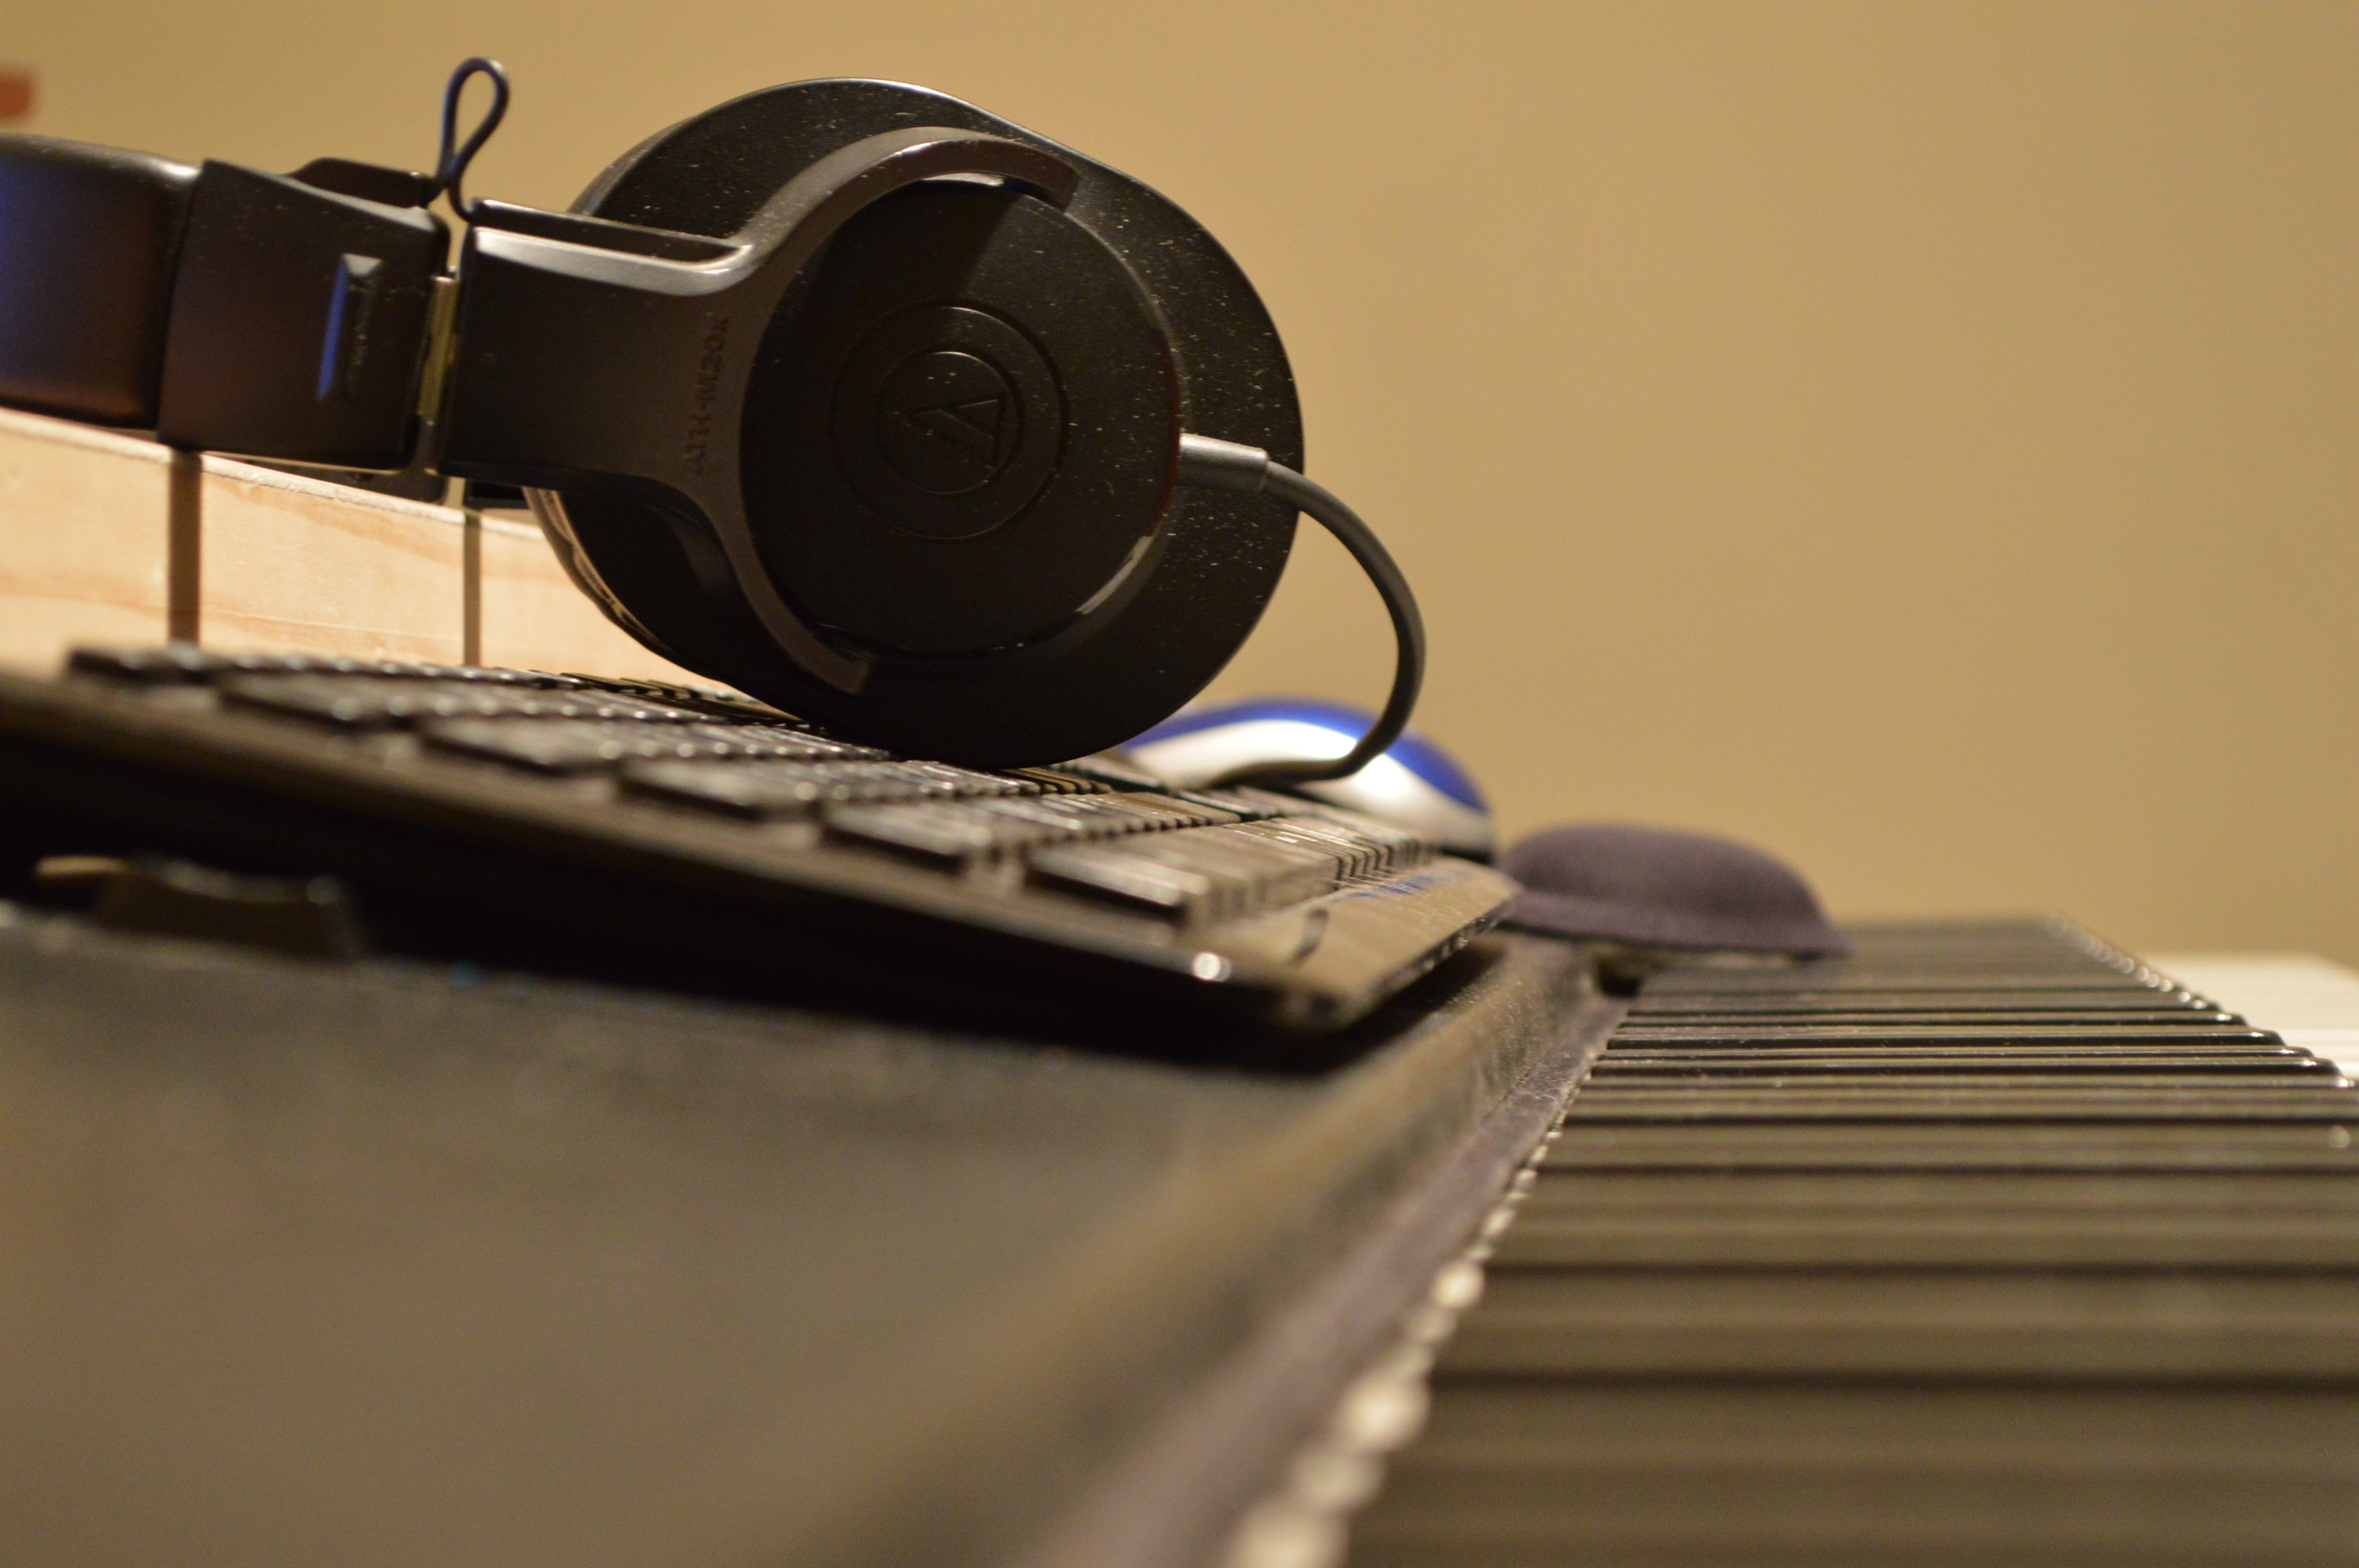
music, home studio, music recording, headphones, audio equipment, gadget, technology, glasses, electronic device, headset, photography, musical instrument accessory, electronic instrument